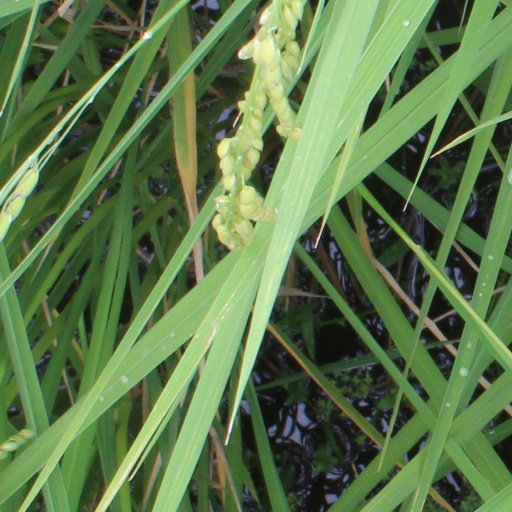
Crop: rice